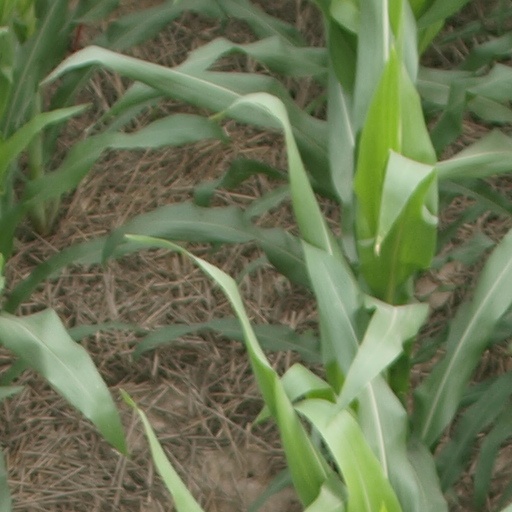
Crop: maize; corn